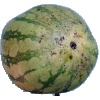
Label: Watermelon 1